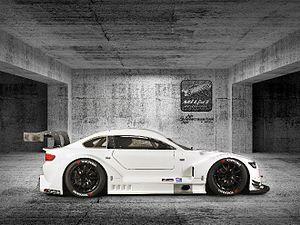
Le Championnat de France de Supertourisme est le championnat français de voitures de tourisme sur circuits, disputé de 1976 à 2005 et à partir de 2015.